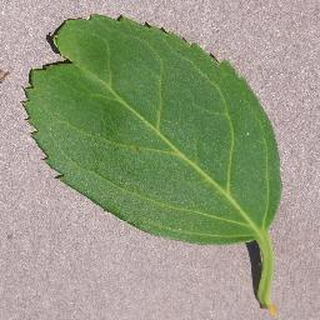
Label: healthy_cherry